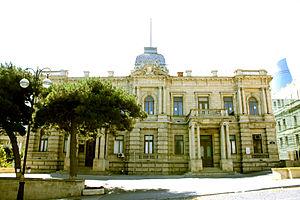
Le musée national d’art d’Azerbaïdjan est l’un des plus grands musées d’art d'Azerbaïdjan. Dix-sept mille objets y sont stockés. Le musée est fondé en 1936 et depuis 1943, il porte le nom de Roustam Moustafaïev, l’un des fondateurs de l’art décoratif théâtral en Azerbaïdjan. Le musée est installé dans deux bâtiments : l'ancien palais De Bourr et l'ancien lycée féminin Marie, construits à la fin du XIXᵉ siècle à Bakou. Le musée contient des œuvres d’art couvrant les différentes périodes de l’art de l’Orient ancien et d’Azerbaïdjan, de Russie et d’Europe occidentale. Les œuvres d'art de valeur de la collection du musée ont été exposées au Canada, à Cuba, en Syrie, en France, en Tchécoslovaquie, en Algérie, en Irak et dans d'autres pays.